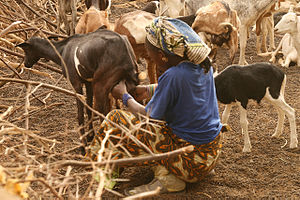
Gedemælk / Produktion
Malkning af geder i savanne-bæltet Sahel i Senegal i Afrika 2009.
Gedemælk er mælk fra geder. Malkegeder blev domesticeret for omkring 10.000 år siden og har siden været en central del i husdyrbrug over store dele af verden. Geder producerede i 2008 2,2 % af verdens mælkeproduktion. Men det forventes at produktionen er endnu højere, eftersom der er stor hjemmeproduktion, særligt i udviklingslandene, som ikke er med i statistikken. Gedemælk drikkes frisk, men bliver primært benyttes til fremstilling af ost. Surmælksprodukter, is og smør bliver også produceret i mindre skala.